Xenosaga: The Animation

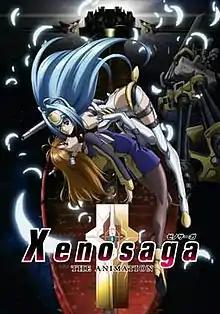
Key artwork featuring main protagonists Shion Uzuki and KOS-MOS.

is a mecha anime produced by Toei Animation. The 12-episode series ran from January to March 2005 on TV Asahi, while it was licensed for release on DVD overseas first by A.D. Vision and later by Funimation Entertainment. The anime is based on the narrative of "Xenosaga Episode I", a role-playing game for the PlayStation 2 developed by Monolith Soft and published by Namco. Set 5000 years in the future, it tells of the adventures of scientist Shion Uzuki and the battle android KOS-MOS as they fight the threat of the alien Gnosis.